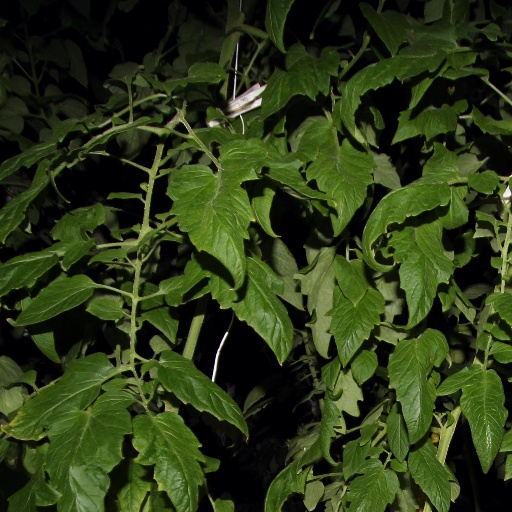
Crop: tomato